Rugby ball

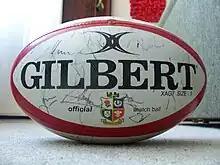
A rugby ball signed by the All Blacks 2006 Tri Nations Series squad

A rugby ball is an elongated ellipsoidal ball used in both codes of rugby football. Its measurements and weight are specified by World Rugby and the Rugby League International Federation, the governing bodies for both codes, rugby union and rugby league respectively.